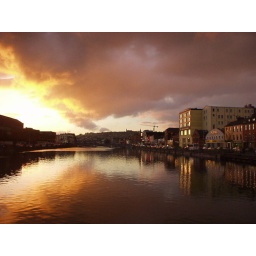
Shot on the bridge by the bus station at sunset.